Wade–Davis Bill

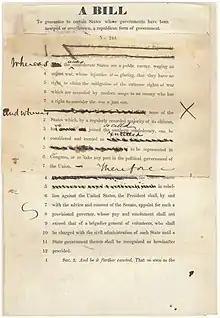
Excerpt of a draft version of the Wade–Davis Bill of 1864

One of Lincoln's objections was to the idea that seceded states needed to "re-join" the Union (an idea that permeated the whole bill). From Lincoln's point of view, states were not constitutionally allowed to secede in the first place, so the ordinances of secession were null and void from the moment they passed. Thus the war was being fought to "compel the obedience of rebellious individuals,” not of rebellious states per se. The language of the bill undermined this argument, as the possibility of Confederate states being “readmitted” implied those states in rebellion were not part of the Union anymore. Moreover, the bill compelled those states to draft new Constitutions banning slavery, which was arguably unconstitutional at the time (as Congress had no power to deal with slavery within individual states).